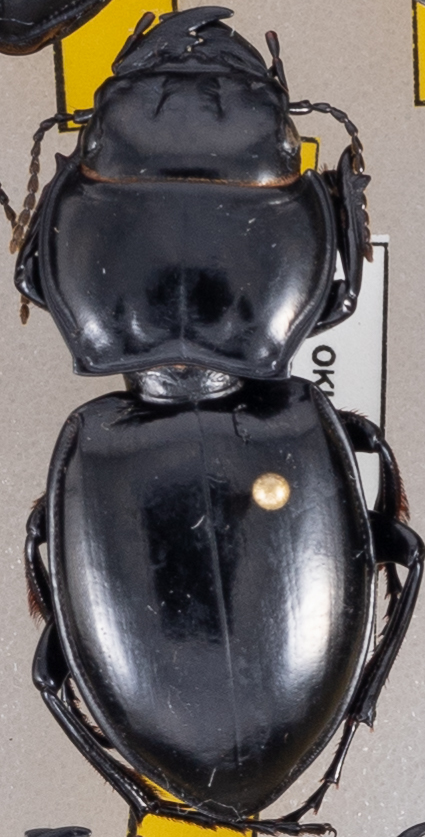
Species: Pasimachus californicus
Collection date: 2022-06-29
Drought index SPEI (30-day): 0.24
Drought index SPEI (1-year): -1.13
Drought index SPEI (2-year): -0.9